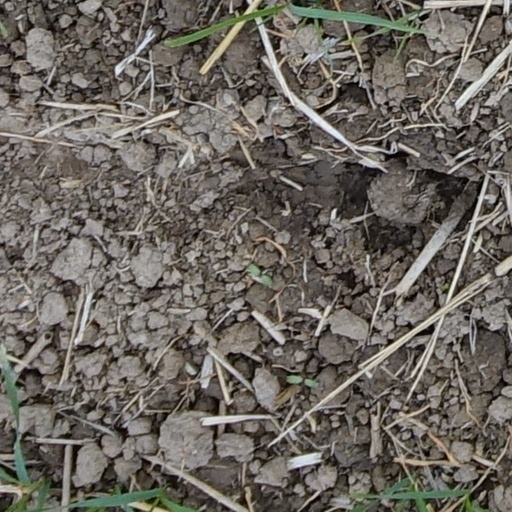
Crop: wheat